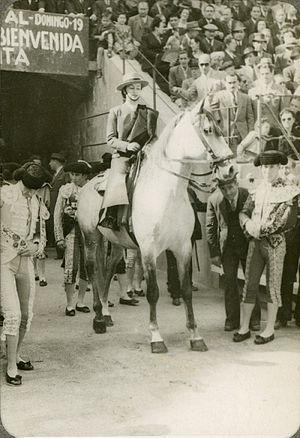
Consuelo Cintrón Verril dite « Conchita Cintrón », née le 9 août 1922 à Antofagasta, décédée le 17 février 2009 à Lisbonne, était une rejoneadora péruvienne.
Une torera est une femme affrontant les taureaux de combat à pied lors de corridas ou à cheval lors de corridas de rejón. Son équivalent masculin est un torero.